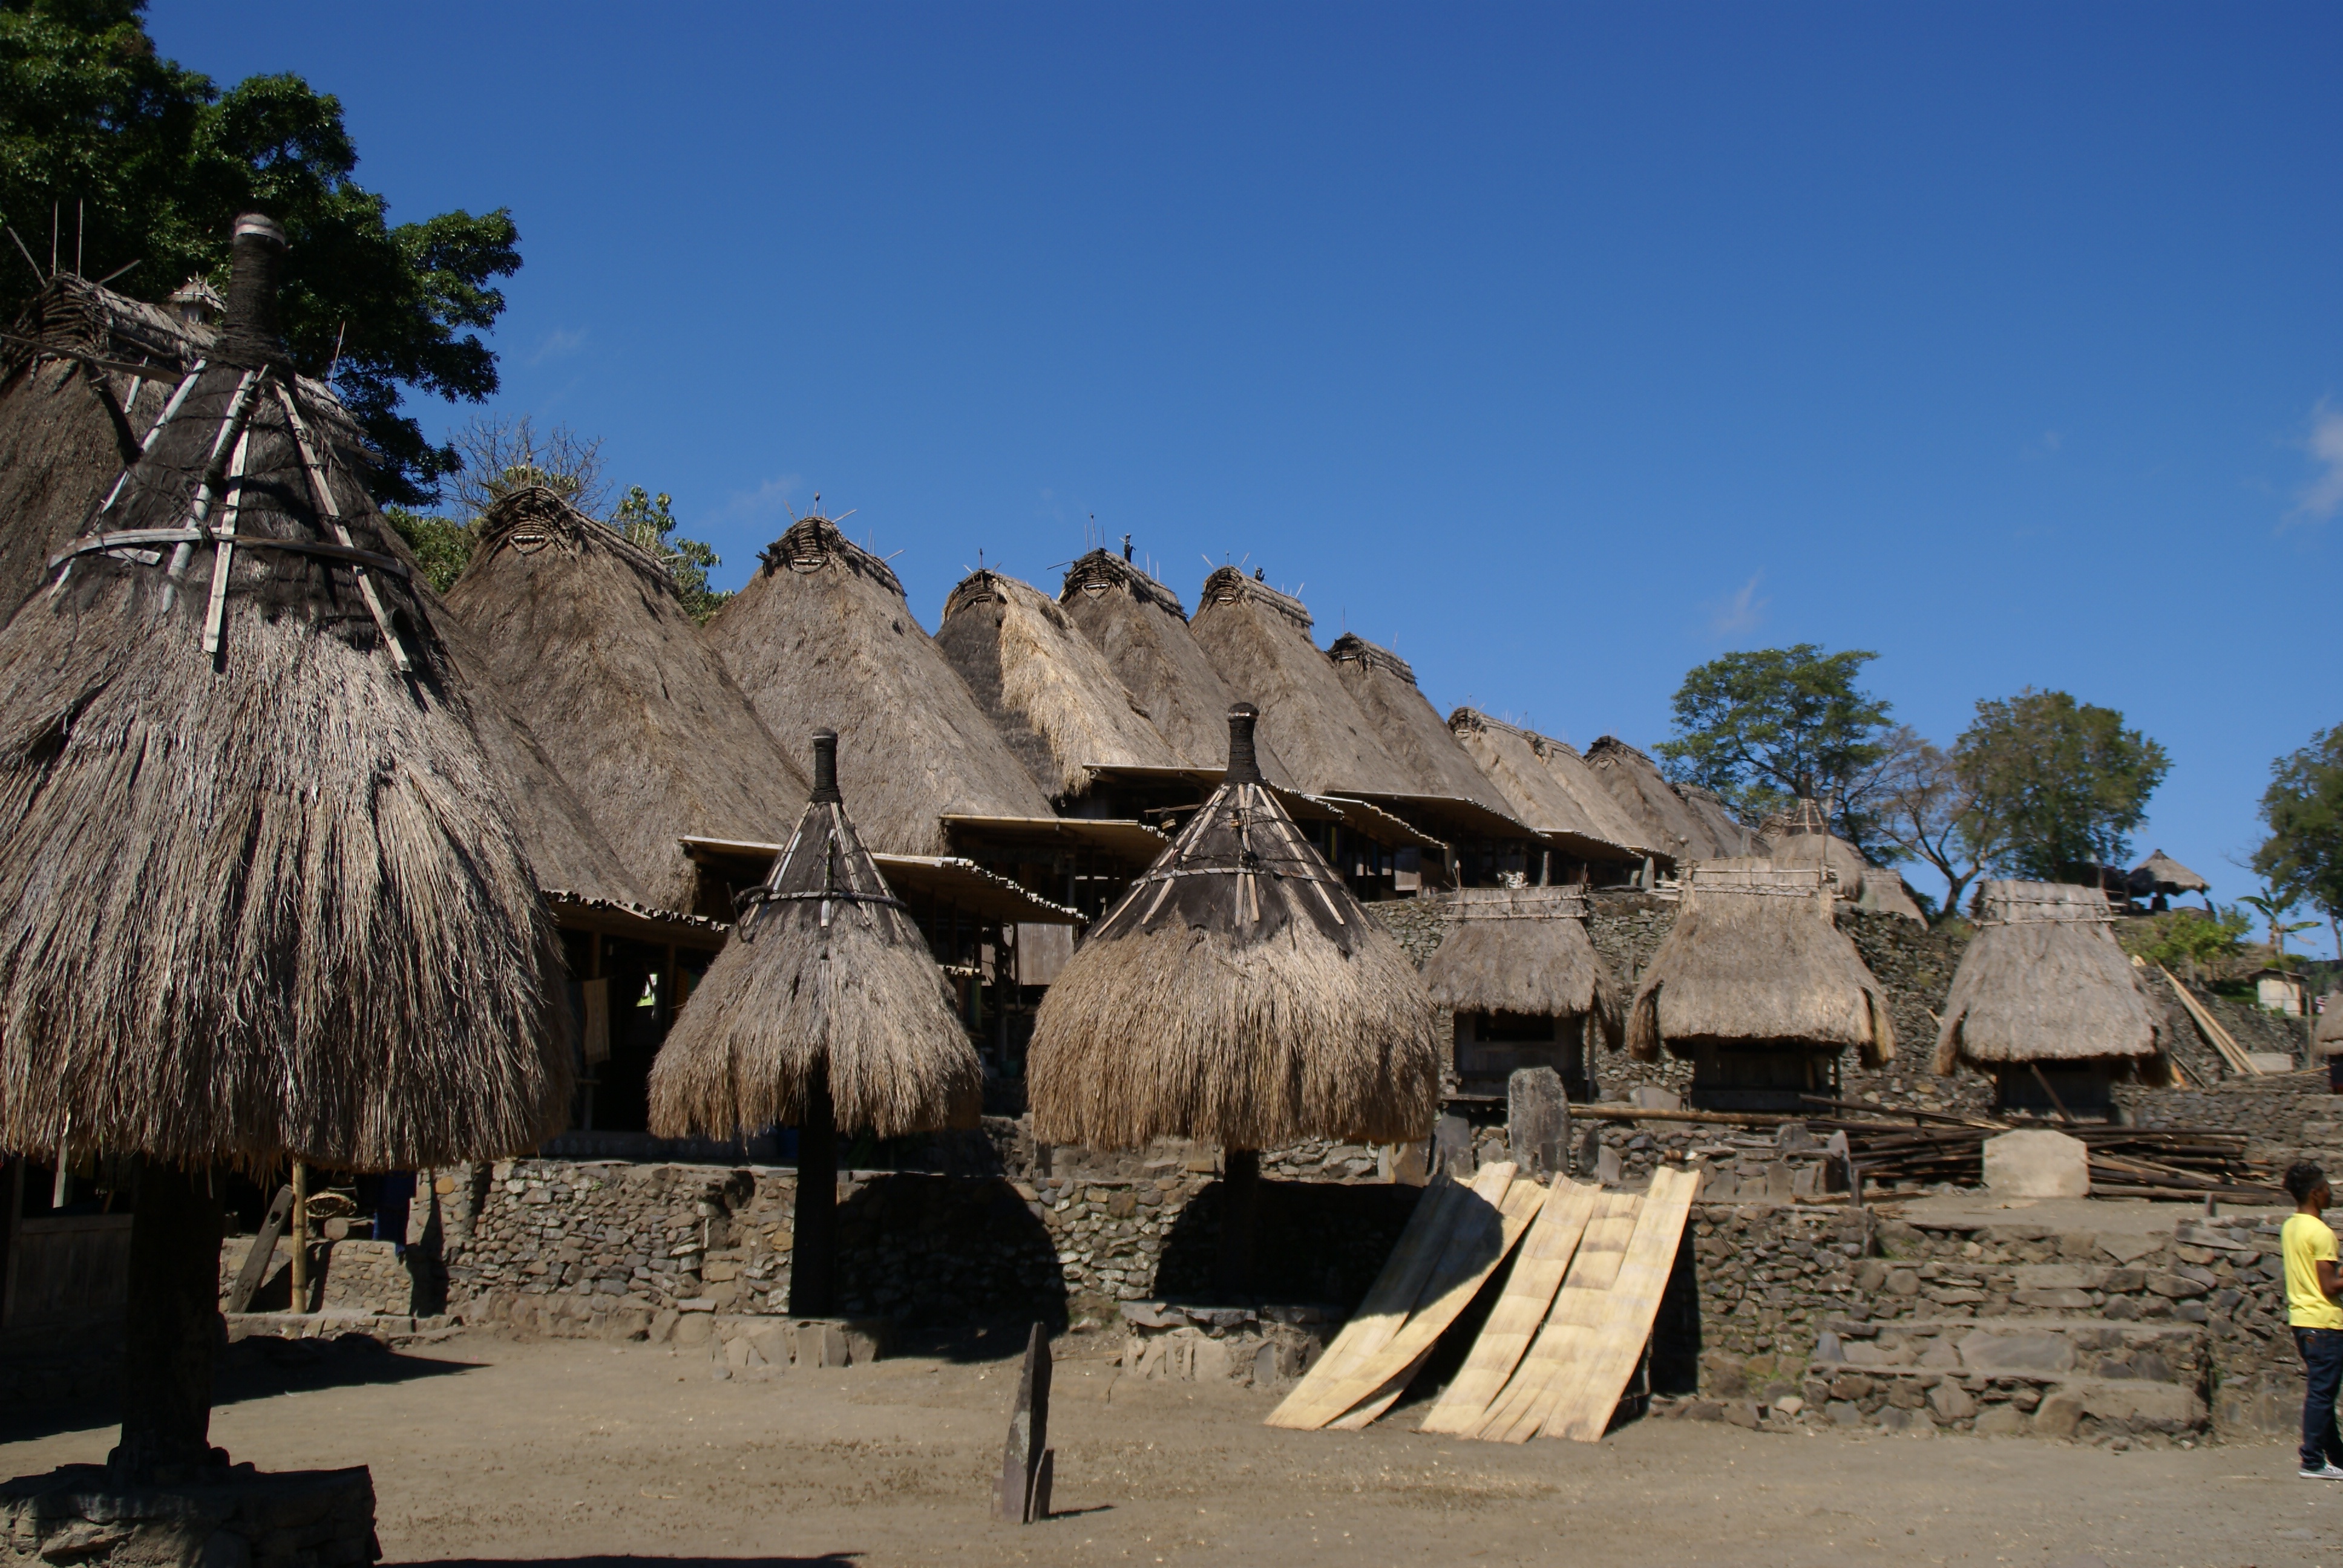
house, vacation, travel, hut, village, asia, tourism, temple, ruins, flores, indonesia, authentic, ancient history